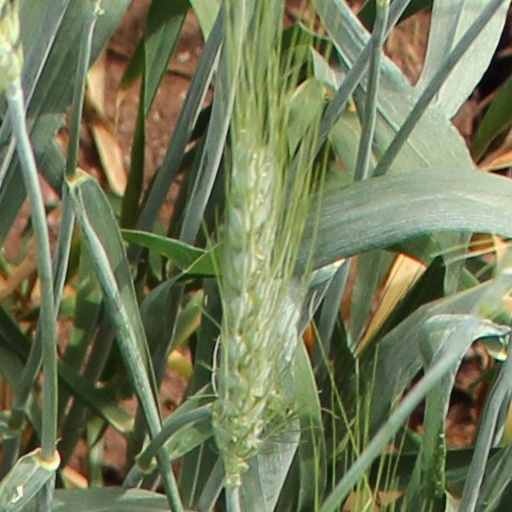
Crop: wheat